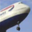
Label: airplane